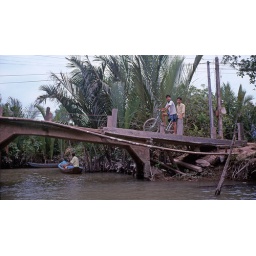
two boys on the bridge at Mekong river in My Tho, Vietnam